Chase Elliott

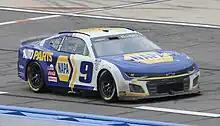
Elliott’s No. 9 car at Auto Club Speedway in 2023

Elliott began the 2023 season with a 38th-place finish at the Daytona 500 but rebounded with a strong second-place finish at Fontana a week later. On March 3, 2023, Xfinity Series driver Josh Berry was announced as the substitute driver for the No. 9 car after Elliott sustained a fractured tibia while snowboarding in Colorado. On March 15, the No. 9 team received an L2 penalty after unapproved hood louvers were discovered during a pre-race inspection at Phoenix. The penalty did not affect Elliott’s driver points due to his injury, as substitute drivers in the No. 9 were ineligible for points. Elliott returned to the No. 9 car at Martinsville, where he finished 10th. Later, at Charlotte, Elliott was involved in an incident with Denny Hamlin, who got loose underneath him and made contact. In retaliation, Elliott intentionally right-rear hooked Hamlin, causing both cars to crash. As a result, NASCAR suspended Elliott for one race. Corey LaJoie was announced as the substitute driver for the No. 9 at Gateway. Despite his efforts, Elliott was unable to secure a victory to compensate for the races he missed, causing him to miss the playoffs for the first time in his Cup Series career.